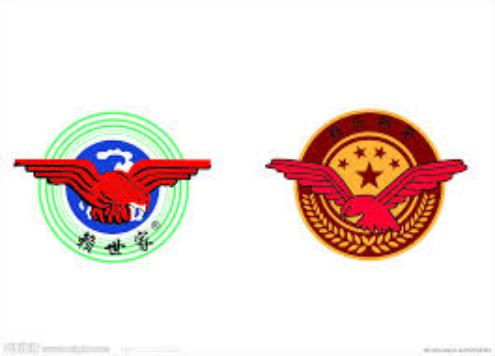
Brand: laimao
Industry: Food